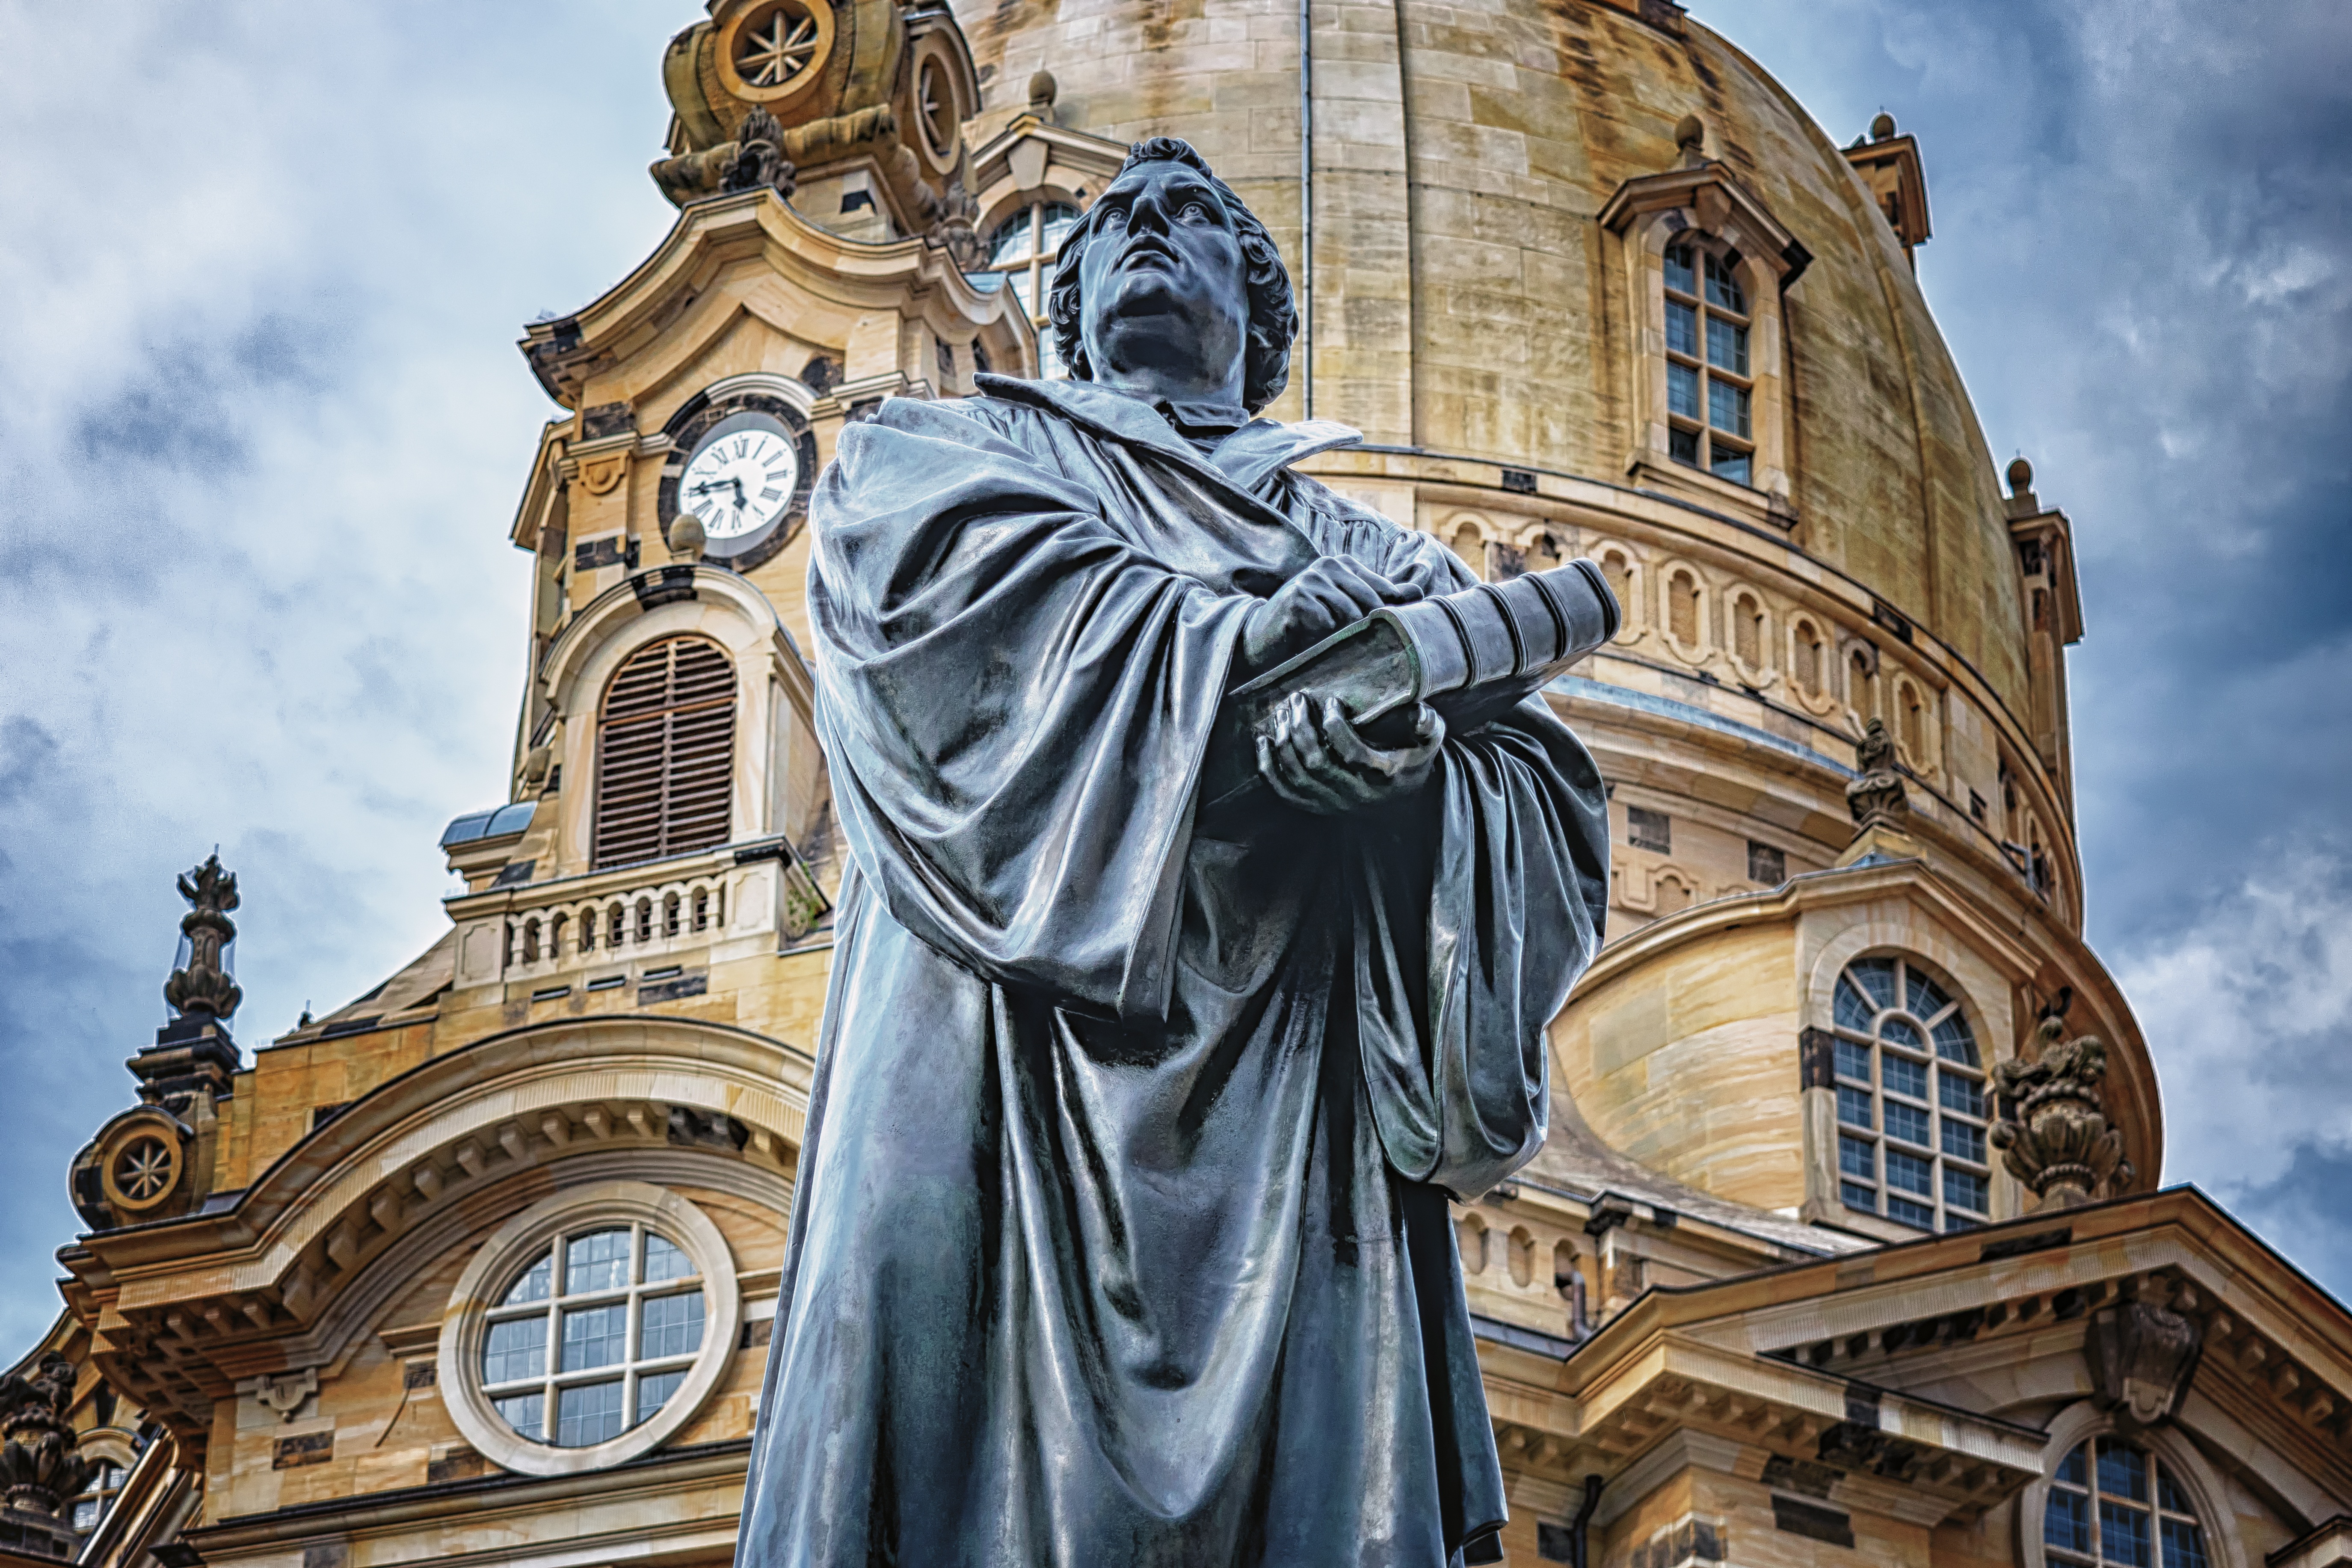
architecture, clock, building, monument, statue, space, landmark, facade, church, cathedral, christian, close, place of worship, bible, places of interest, old town, sculpture, art, faith, germany, basilica, dome, mood, historically, middle ages, frauenkirche, saxony, dresden, god, protestant, theologian, reformation, martin luther, ancient history, theses, luther bible